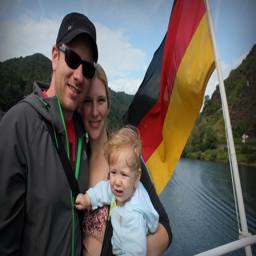
traveling family of three posing with a flag